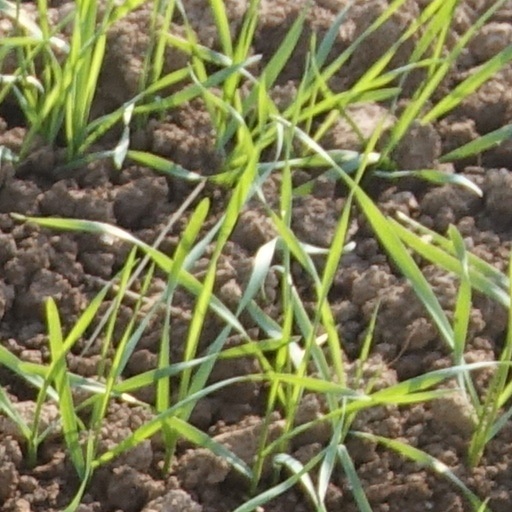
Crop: wheat